Snow Bros.

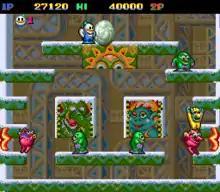
Arcade version screenshot

"Snow Bros." is a platform game reminiscent of "Bubble Bobble" and "Tumblepop", where players assume the role of snowmen twins Nick (P1) and Tom (P2) through 50 increasingly difficult stages, each with a boss at every tenth stage that must be fought before progressing any further, in an effort to rescue twin princesses Puripuri and Puchipuchi from captivity as the main objective. The plot summary of "Snow Bros." varies between each region and version. In the NES port, King Scorch cursed princes Nick and Tom by turning them into snowmen, while he also captured the princess twins Teri and Tina, leading the brothers to defeat the king to save their land.